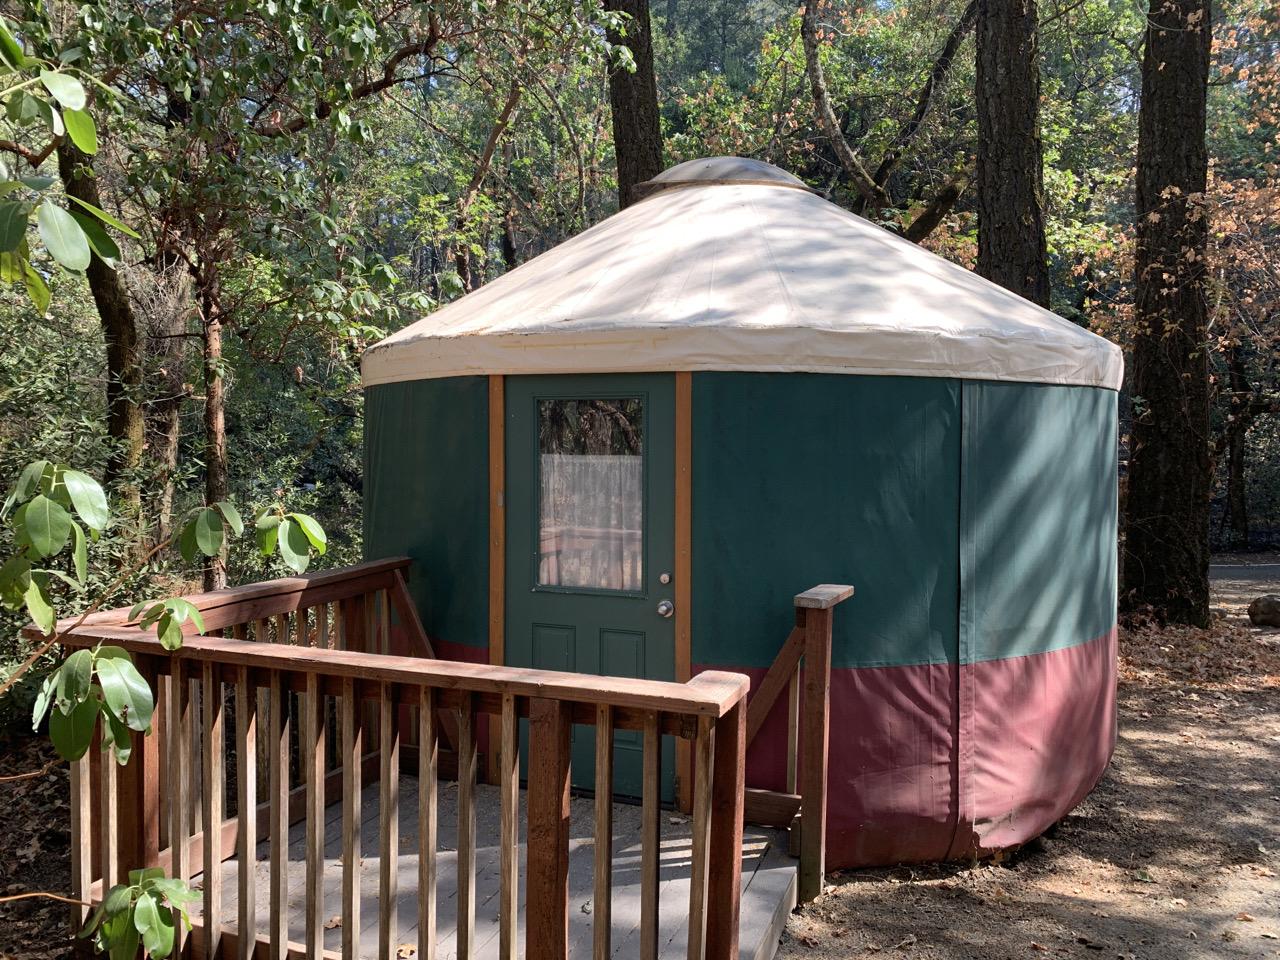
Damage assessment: no_damage